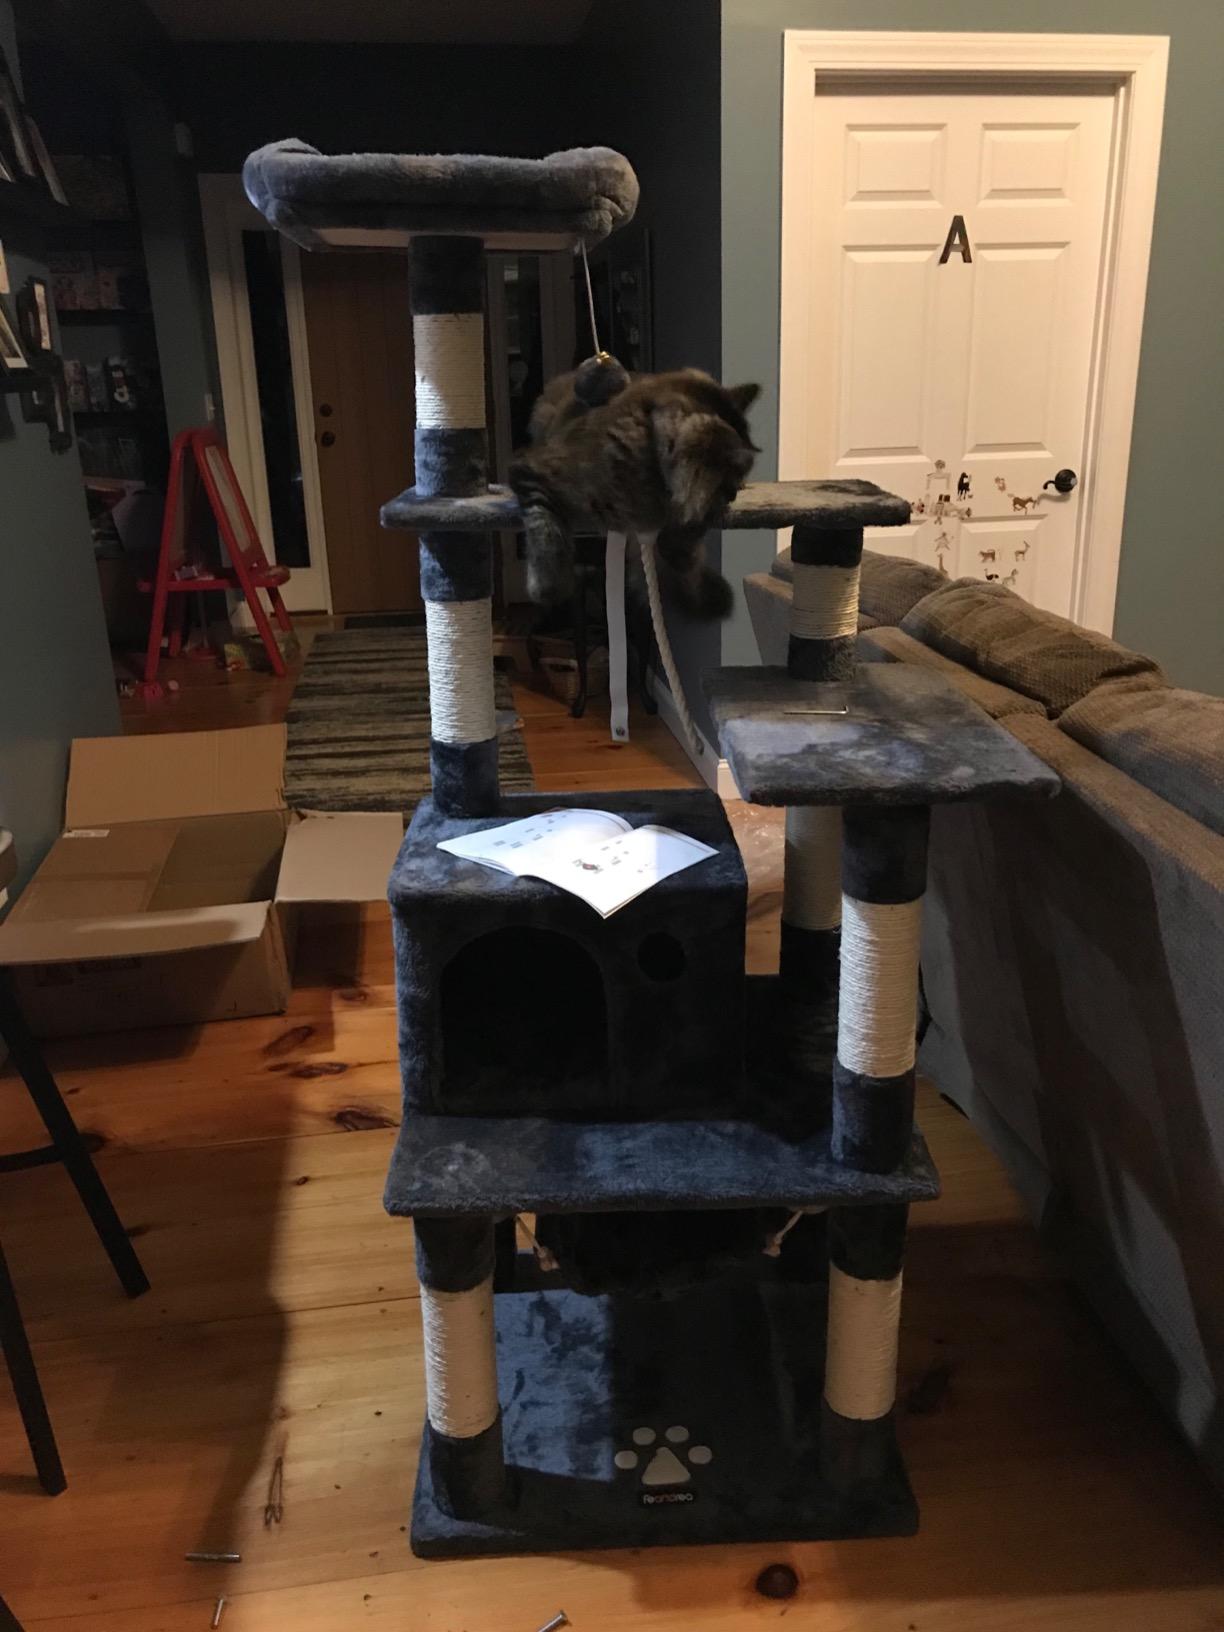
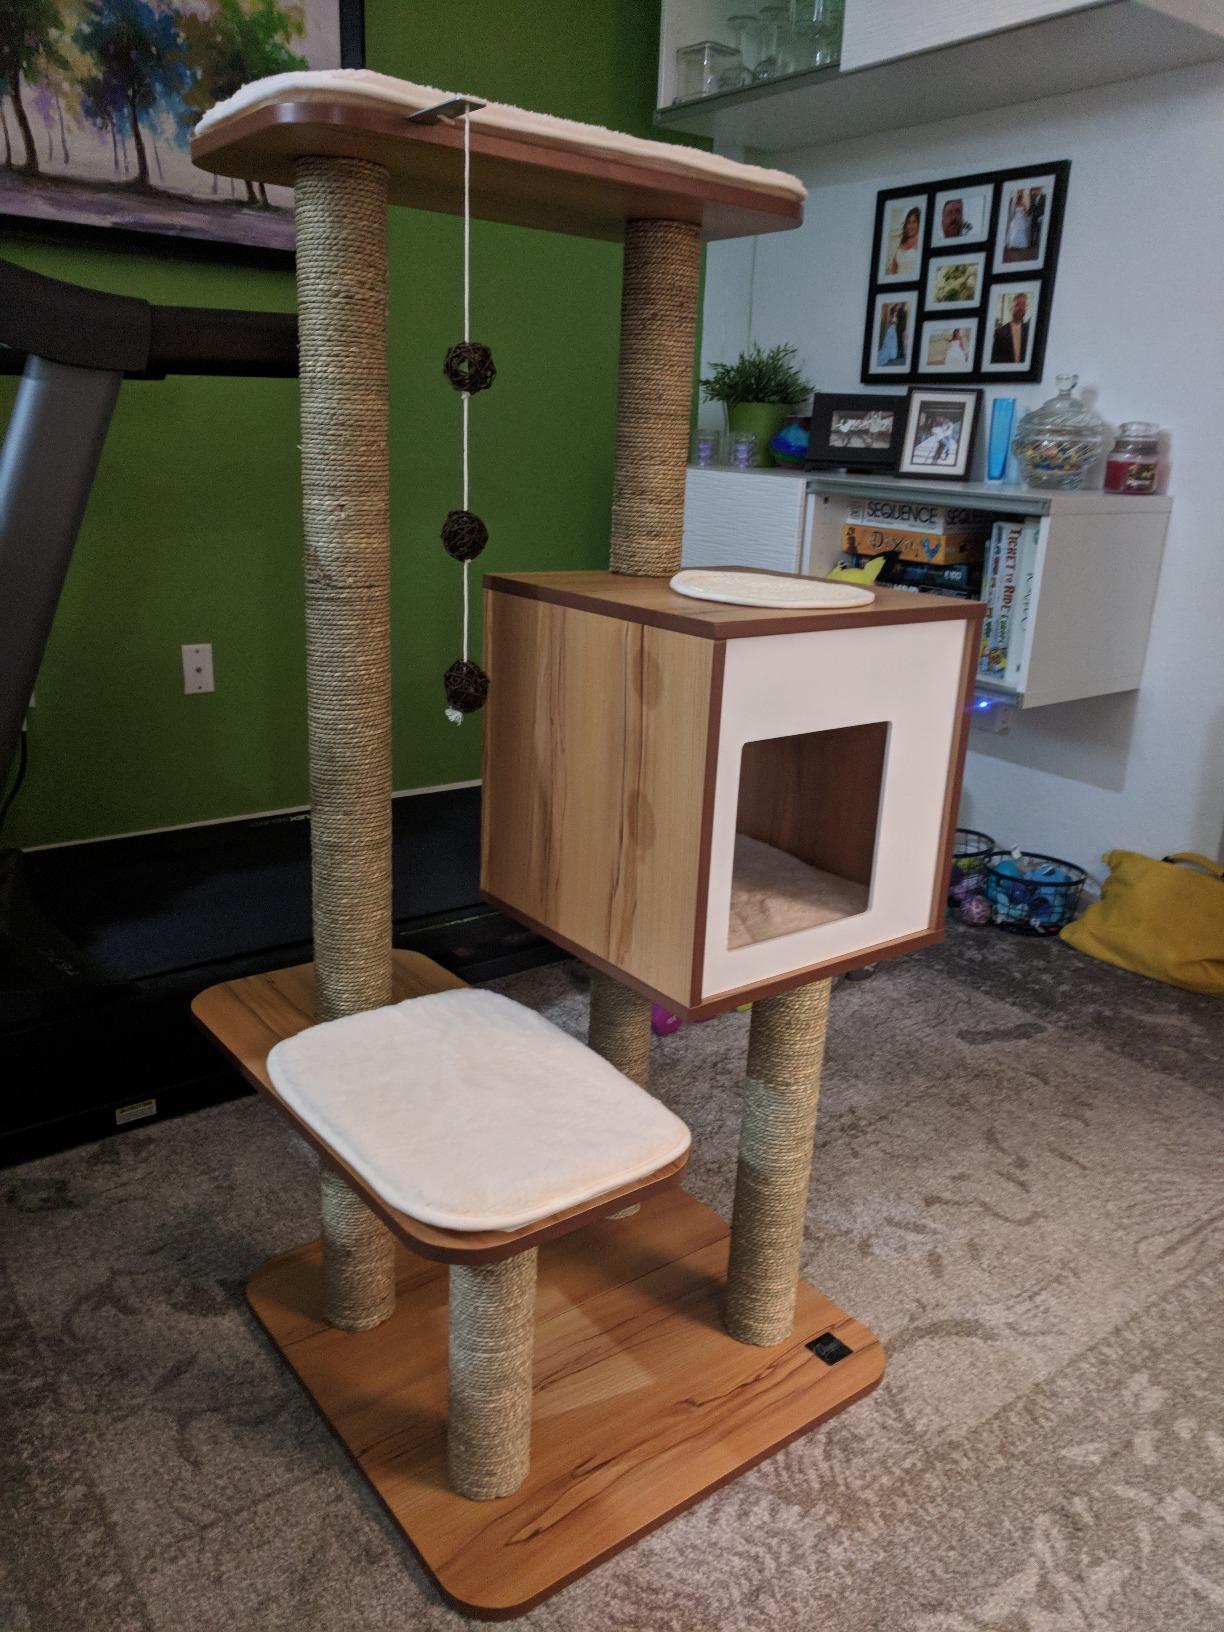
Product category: items_cat tree
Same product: no